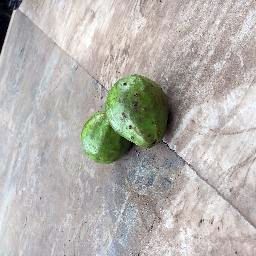
Fruit: Guava
Quality: Good